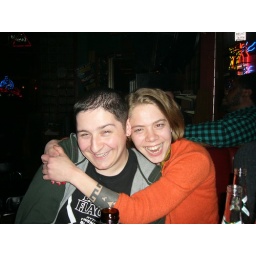
my best friend sean's best girl sarah. taken at the mag bar by erin.